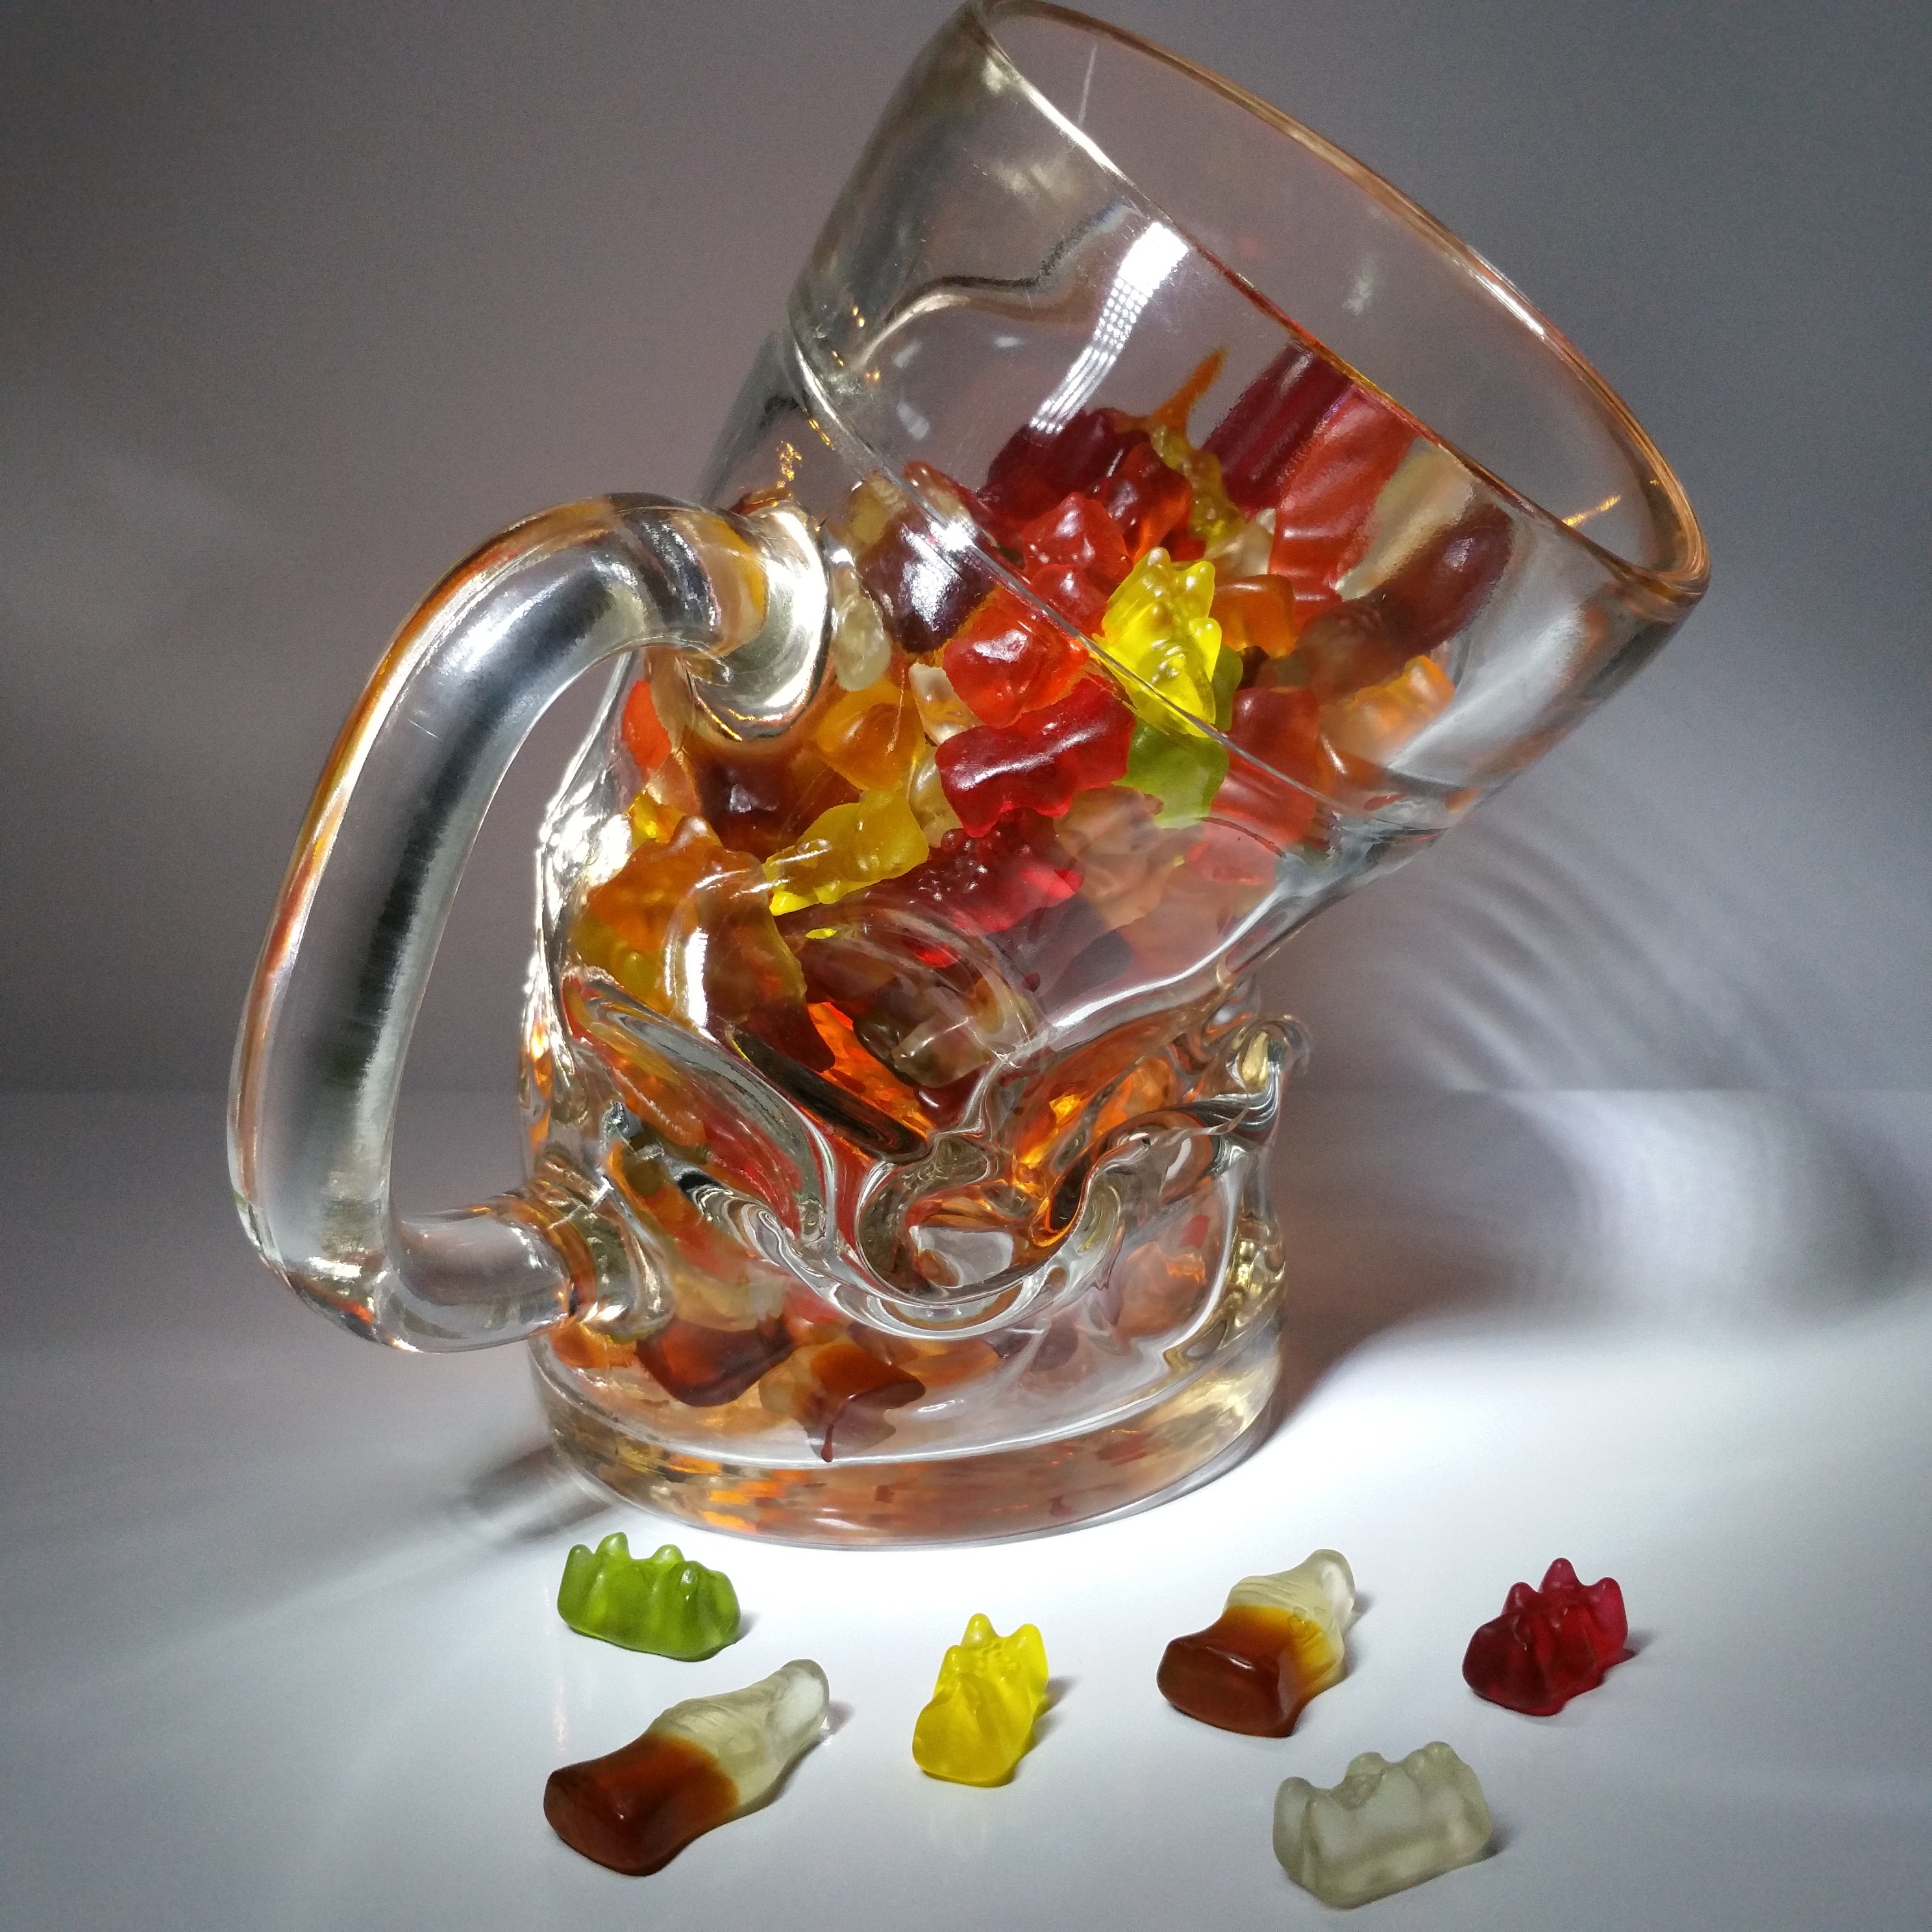
glass, cup, bear, mug, tableware, amber, beer mug, cola bottles, gummib rchen, gummi bears, glass mug, grog, drinkware